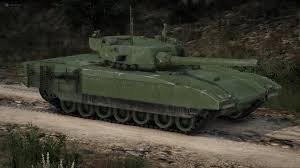
Label: Tank